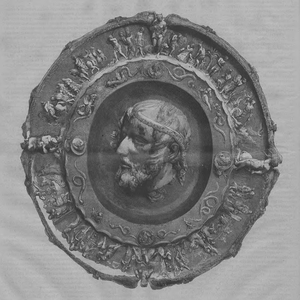
Teofil Aleksander Lenartowicz, armoiries Pobóg né le 27 février 1822 à Varsovie et mort le 3 février 1893 à Florence, est un sculpteur et poète romantique polonais, surnommé le chantre de Mazovie. Militant pour l'indépendance de la Pologne, membre d'honneur du Musée polonais de Rapperswil.